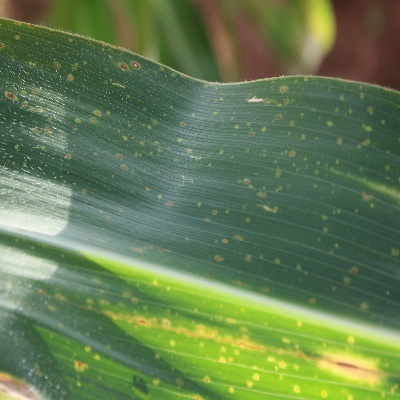
Label: Corn_(Maize)___Leaf_Spot